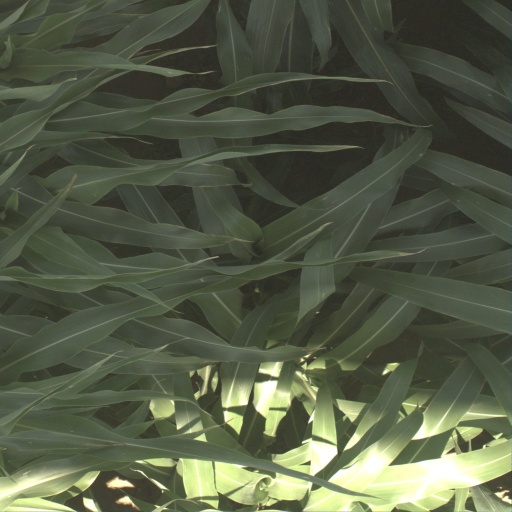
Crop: sorghum